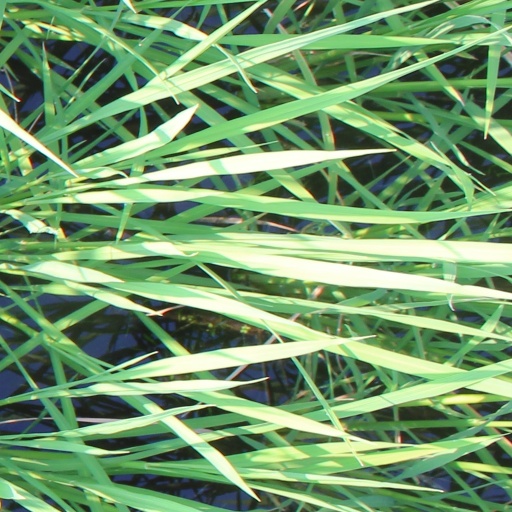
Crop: rice